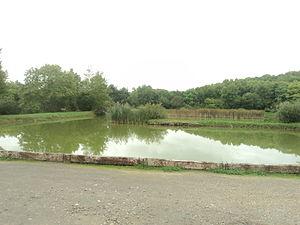
Tucquegnieux marine les étangs communaux
Tucquegnieux est une commune française située dans le département de Meurthe-et-Moselle, en région Grand Est.
Un étang est une étendue d'eau stagnante, située dans une cuvette naturelle résultant de l'imperméabilité du sol ou dans une cuvette imperméable creusée par l'homme, l'étang est délimité à l'intérieur des terres. Le mot étang est employé en Belgique pour désigner une mare.